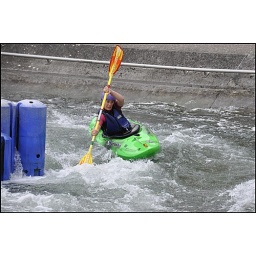
Katrin fighting her way through the first corner in the white water channel at St Laurent Blangy (Arras, France)